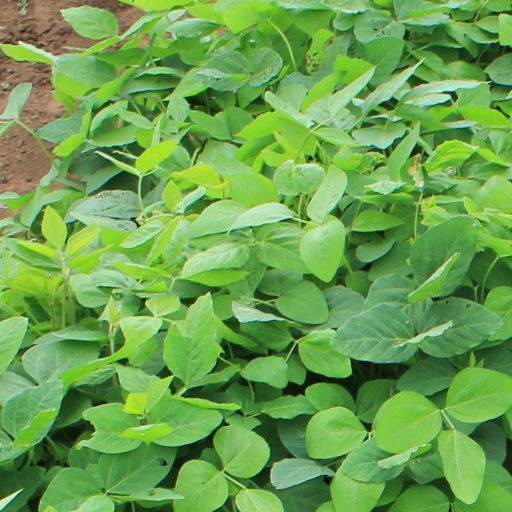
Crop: soybean